Bolshoi Ballet

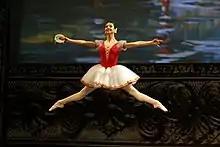
Anna Tikhomirova performing in Delhi

The earliest iteration of the Bolshoi Ballet can be found in the creation of a dance school for a Moscow orphanage in 1773. In 1776, dancers from the school were employed by Prince Pyotr Vasilyevich Urusov and English theatrical entrepreneur Michael Maddox to form part of their new theatre company. Originally performing in privately owned venues, they later acquired the Petrovsky Theatre, which, as a result of fires and erratic redevelopment, would later be rebuilt as today's Bolshoi Theatre. While some guest dancers come and go from other prestigious ballet companies, such as Mariinsky and American Ballet Theatre, most company dancers are graduates of the academy. In 1989, Michael Shannon was the first American ballet dancer to graduate from the Bolshoi Ballet Academy and join the Bolshoi Ballet company.